Kenneth C. "Jethro" Burns

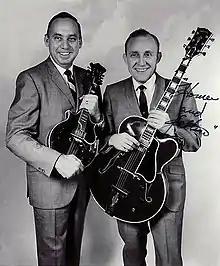
Burns (left) with Henry Haynes as "Homer and Jethro"

Kenneth Charles "Jethro" Burns (March 10, 1920 – February 4, 1989) was an American mandolinist and one-half of the comedy duo Homer and Jethro with Henry D. "Homer" Haynes.